Henry Joy Fynes-Clinton

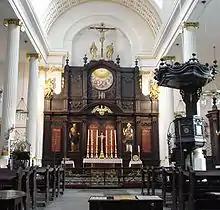
Church of St Magnus the Martyr

Henry Joy Fynes-Clinton (6 May 1875 – 4 December 1959) was an Anglican priest and a leading Anglican Papalist.